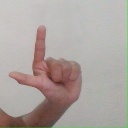
अक्षर: ल